OPS-9

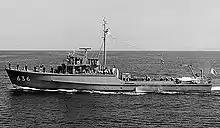
OPS-9 aboard JDS Teuri

After being put into practical use in 1966, the OPS-9 was widely installed on auxiliary ships and support ships in addition to minesweepers, like the OPS-4. After that, in 1993, the advanced OPS-39 was developed by Japan Radio and became the successor to this machine. However, since OPS-20 and other nautical radars are currently deployed, the deployment of OPS-39 is generally limited to mine sweepers.